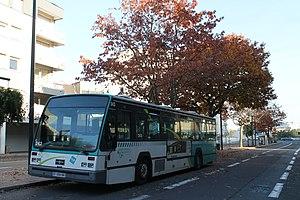
Van Hool A500 n°243 - HistoTUB - Combat des Trente
Les Transports urbains briochins, abrégés en TUB, sont un service de transport en commun organisé par Saint-Brieuc Armor Agglomération desservant l'ensemble de son territoire. Exploité principalement par la société publique locale Baie d'Armor Transports, le réseau se compose de 29 lignes de bus. Le service propose également le TUB'Express, le ProxiTUB, les MobiTUB, les DomiTUB et enfin les services scolaires de l'agglomération briochine.